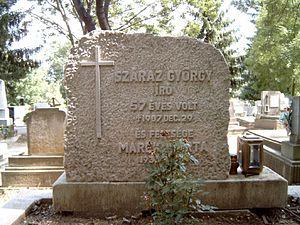
György Száraz, né à Budapest le 3 novembre 1930 et mort le 29 décembre 1987 dans la même ville, est un écrivain, dramaturge et essayiste hongrois.